Arlington County, Virginia

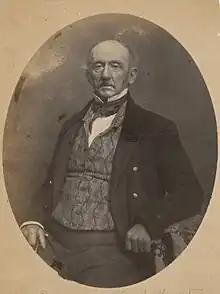
1856 portrait of George Washington Parke Custis

After colonists depopulated the area in the aftermath of Bacon's Rebellion in 1676, migration to Northern Neck began to grow by the end of the 17th century. The increase in population justified the formation of Prince William County from parts of Stafford County in 1730, and in 1742 Fairfax County, of which present-day Arlington County was part. Early settlement patterns were defined by large plantations along waterways, where planters built wharfs that provided access to colonial trade networks. This included Abingdon Plantation, which was established by John Alexander's grandson Gerard by 1746 and was the Arlington area's first mansion house. Log cabins, such as the home built by John Ball in the mid-18th century, were common among Arlington's yeoman farming community.